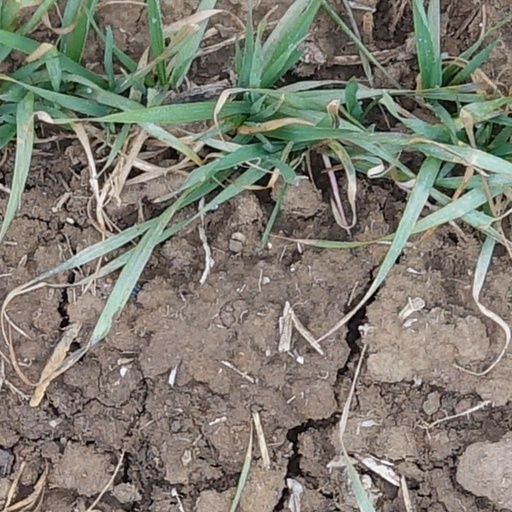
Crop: wheat